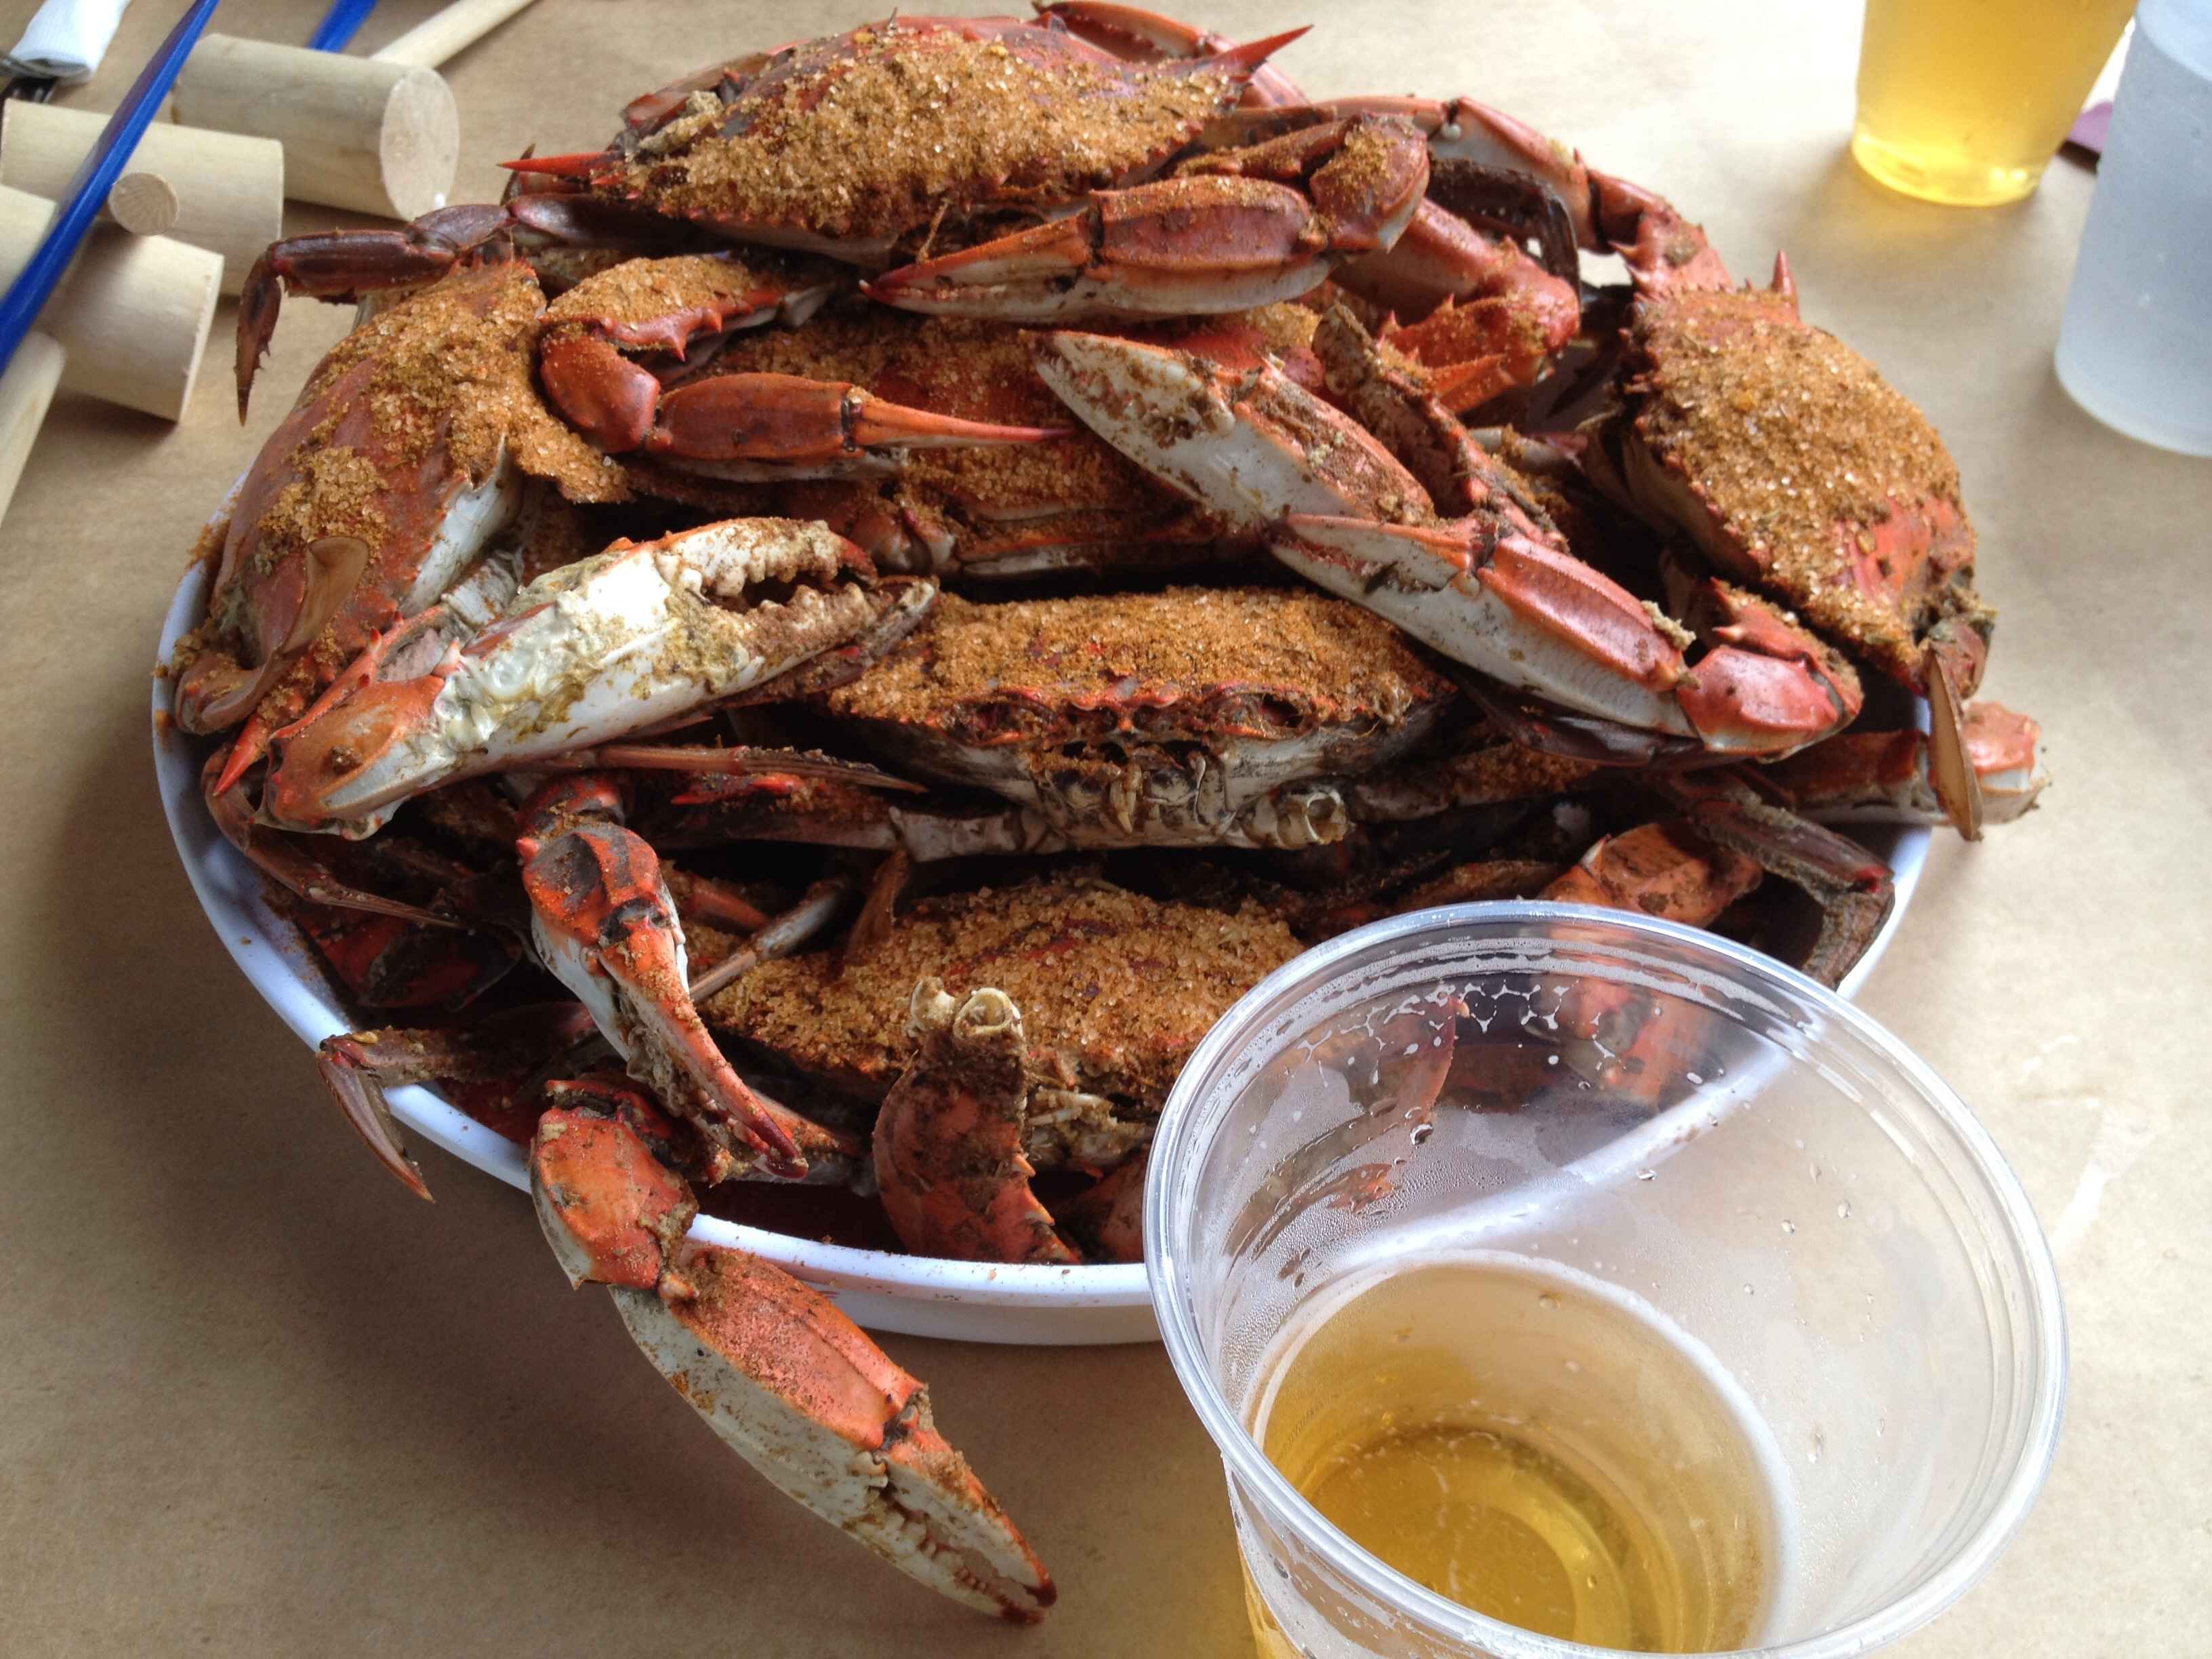
food, seafood, fish, crab, invertebrate, crustacean, decapoda, animal source foods, dungeness crab, soft shell crab